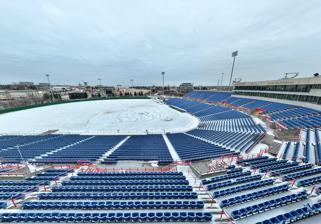
Building: Ottawa Stadium
Country: Canada
Year built: 1993
Baseball Stadium in Ottawa, Ontario Ottawa Stadium Former names JetForm Park (1993–2002) Lynx Stadium (2002–2007) Ottawa Baseball Stadium (2008–2015) Raymond Chabot Grant Thornton Park (2015–2021) Location 300 Coventry Rd Ottawa, ON K1K 4P5 Coordinates 45°25′12.51″N 75°39′12.85″W / 45.4201417°N 75.6535694°W / 45.4201417; -75.6535694 Public transit Tremblay station Parking 800 Owner City of Ottawa Operator Ottawa Sports and Entertainment Group Capacity 10,332 Record attendance 10,332 (April 17, 1993) Field size Left Field – 325 ft (99 m) Centre Field – 404 ft (123 m) Right Field – 325 ft (99 m) Alleys – 380 ft (120 m) Surface Grass Construction Opened April 17, 1993 Renovated 2012–2014, 2021–2022 Construction cost CA$17 million Tenants Ottawa Lynx ( IL ) 1993–2007 Ottawa Rapidz ( CAL ) 2008 Ottawa Fat Cats ( IBL ) 2010–2012 Ottawa Champions (CAL) 2015–2019 Ottawa Titans ( FL ) 2022–present Ottawa Stadium is a baseball stadium in Ottawa , Ontario, Canada, with a seating capacity of 10,332. The stadium is located in the city's east end near the interchange of Queensway and Vanier Parkway . It has been used for minor-league professional baseball and music concerts since 1993. History The stadium was built to house the Ottawa Lynx of the International League and opened prior to the 1993 season. In its first season, the Lynx sold out 43 games and set an International League attendance record by averaging 9,772 fans per game. However, annual attendance steadily declined from there, except for a modest increase in 2001. By 2006, Ottawa had the lowest average attendance in the league. The Lynx relocated after the 2007 season. After the departure of the Lynx, the City of Ottawa considered other proposals for the site but kept the stadium as a baseball facility for the following season. Among the proposals rejected by the city in 2007 were: conversion of the stadium into the "Steelback Centre", a variable-use complex that could host 25,000 for concerts and 15,000 for sporting events as proposed by Frank D'Angelo of Steelback Brewery ; replacement of the stadium by a casino; replacement of the stadium with a larger Ottawa Congress Centre; redevelopment of the site as conventional retail or office space. A new team, the Ottawa Rapidz of the Can-Am League , was established in December 2007 and began to play in 2008. Despite attracting higher attendance than the Lynx in its final season, the Rapidz declared bankruptcy on September 29, 2008. A new team, the Voyageurs, was announced by the Can-Am League for the 2009 season. However, the league was faced with a lack of prospective owners for the team and with declining economic conditions and disbanded the Voyageurs in March 2009. The stadium remained unused in 2009 except for a late-August series of community baseball games sponsored by Ottawa city councillor Bob Monette . Earlier, following the demise of the Voyageurs, Monette had suggested that the stadium be dismantled and the land sold to generate funds which could be applied to a new sports venue. In August 2009, area businessmen Dave Butler and Duncan MacDonald presented a proposal which would renovate the existing stadium facility for activities throughout the year, including use as a venue for Winterlude . In January 2010, the Intercounty Baseball League voted 6–2 in favour of presenting the Ottawa Stadium Group with an expansion franchise that would play at the Ottawa Baseball Stadium On March 10, 2010, the IBL confirmed that the application for an IBL expansion franchise had been accepted. The new team, the Ottawa Fat Cats , played from 2010 through 2012. After spending two years negotiating with various ownership groups to bring a double-A baseball franchise to Ottawa, including a prospective deal with Mandalay Baseball which required the city to invest $40 million in stadium renovations, the city signed a ten-year lease with the Can-Am League to field a team in 2015, named the Ottawa Champions , however the Can-Am League merged with the Frontier League after the 2019 season and the Champions were left off the 2020 Frontier League schedule, leaving the stadium again without a tenant. In September 2020, the establishment of the Ottawa Titans was announced, with a 10-year lease to play at the stadium. During the Freedom Convoy 2022 protests, the Titans permitted the city to permit protester's use of the parking lot for one weekend, an attempt to alleviate congestion. Protesters instead set up a long term supply centre at the facility. Branding Ottawa company JetForm first bought the naming rights to the stadium in 1993 and it was called JetForm Park. The name was changed to Lynx Stadium after the 2002 season when JetForm changed its name to Accelio. From 2008 to 2015, it was known as the Ottawa Baseball Stadium. On March 12, 2015, it was announced that accounting firm Raymond Chabot Grant Thornton had signed a three-year naming rights deal, renaming the stadium to "Raymond Chabot Grant Thornton Park" or "RCGT Park". Design The stadium is in the split-level design, with a concourse running around the middle of the seating bowl. This concourse is at street level, so fans in the "lower" seats walk down, and fans in the "upper" seats walk up. All seats are blue chair-back models. Concessions, restrooms, a gift shop, and a kids' play area are located along a wider concourse (also at street level) located underneath the upper seats. The stadium also features skyboxes and the "Upper Deck" restaurant (No longer operational) perched behind home plate. The windows do not open, there is no outdoor seating at this level. Access is by elevator from the concourse below. This room is now labelled an event space, can be booked for parties of 50 plus. There are open-air picnic tables down the left-field line which are also available to all fans. Coventry Road runs along the left-field fence, and games can easily be seen from the street while driving or walking. There is less than 50 feet (15 m) of buffer between the stadium wall and the road, so flying balls can occasionally pose a hazard to passing cars. Concerts Concerts have been held at the stadium on rare occasions: 19 July 1998: Stardust Picnic with Blue Rodeo , Great Big Sea , 54-40 , The Waltons and Weeping Tile ; 20–21 September 2002: Molson Canadian Snowjam featuring Treble Charger , Rascalz , Dropkick Murphys , Goldfinger , Swollen Members , Moka Only , Bowling For Soup , Simple Plan , Mudmen , 54stance, and Chuck Calibre 5 July 2007: Nickelback , Daughtry , Puddle of Mudd , State of Shock 30 June–1 July 2012: Escapade Music Festival 4–5 September 2021: Escapade Music Festival 15 October 2023: JON Festival Gallery View behind home plate View from south side Exterior of Ottawa Stadium References